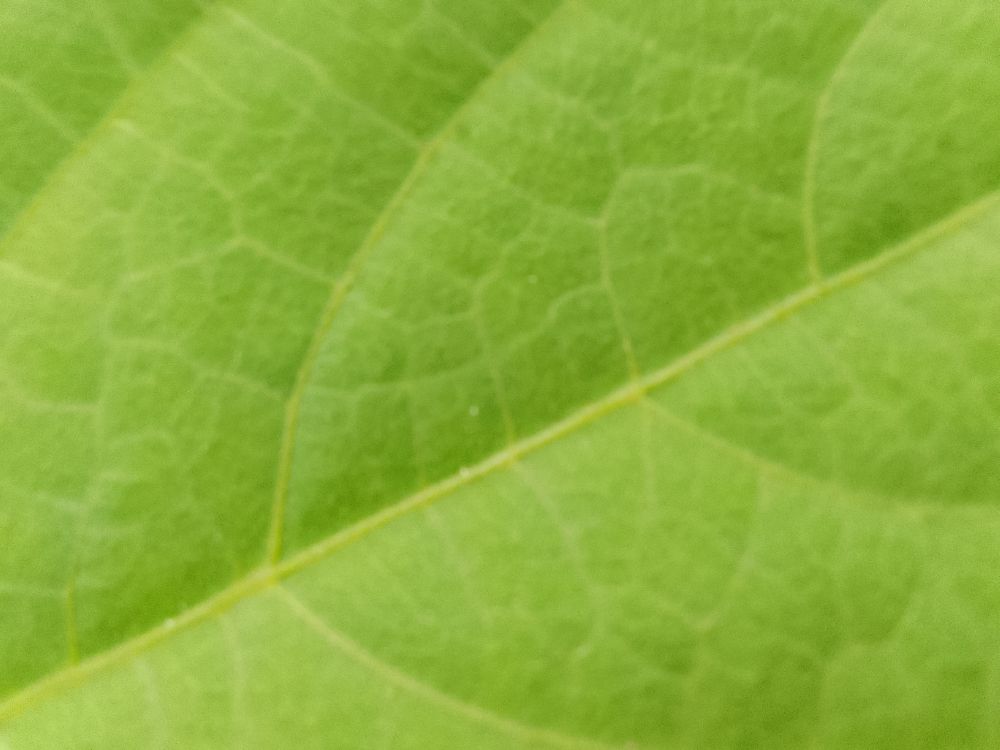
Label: healthy